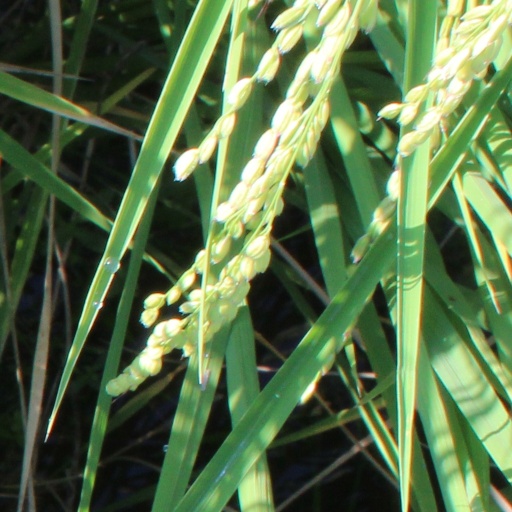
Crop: rice